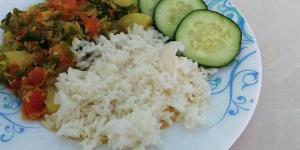
atun a la veracruzana